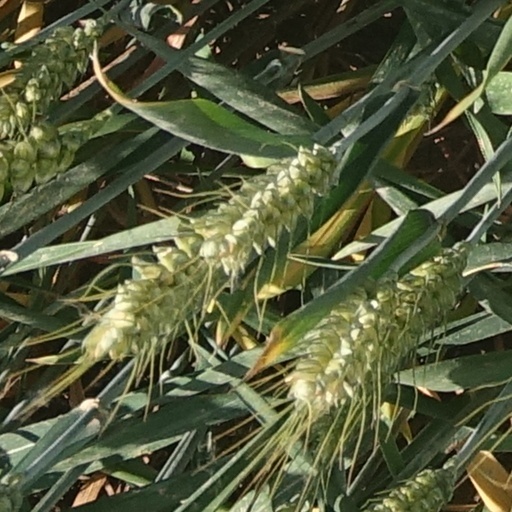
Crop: wheat